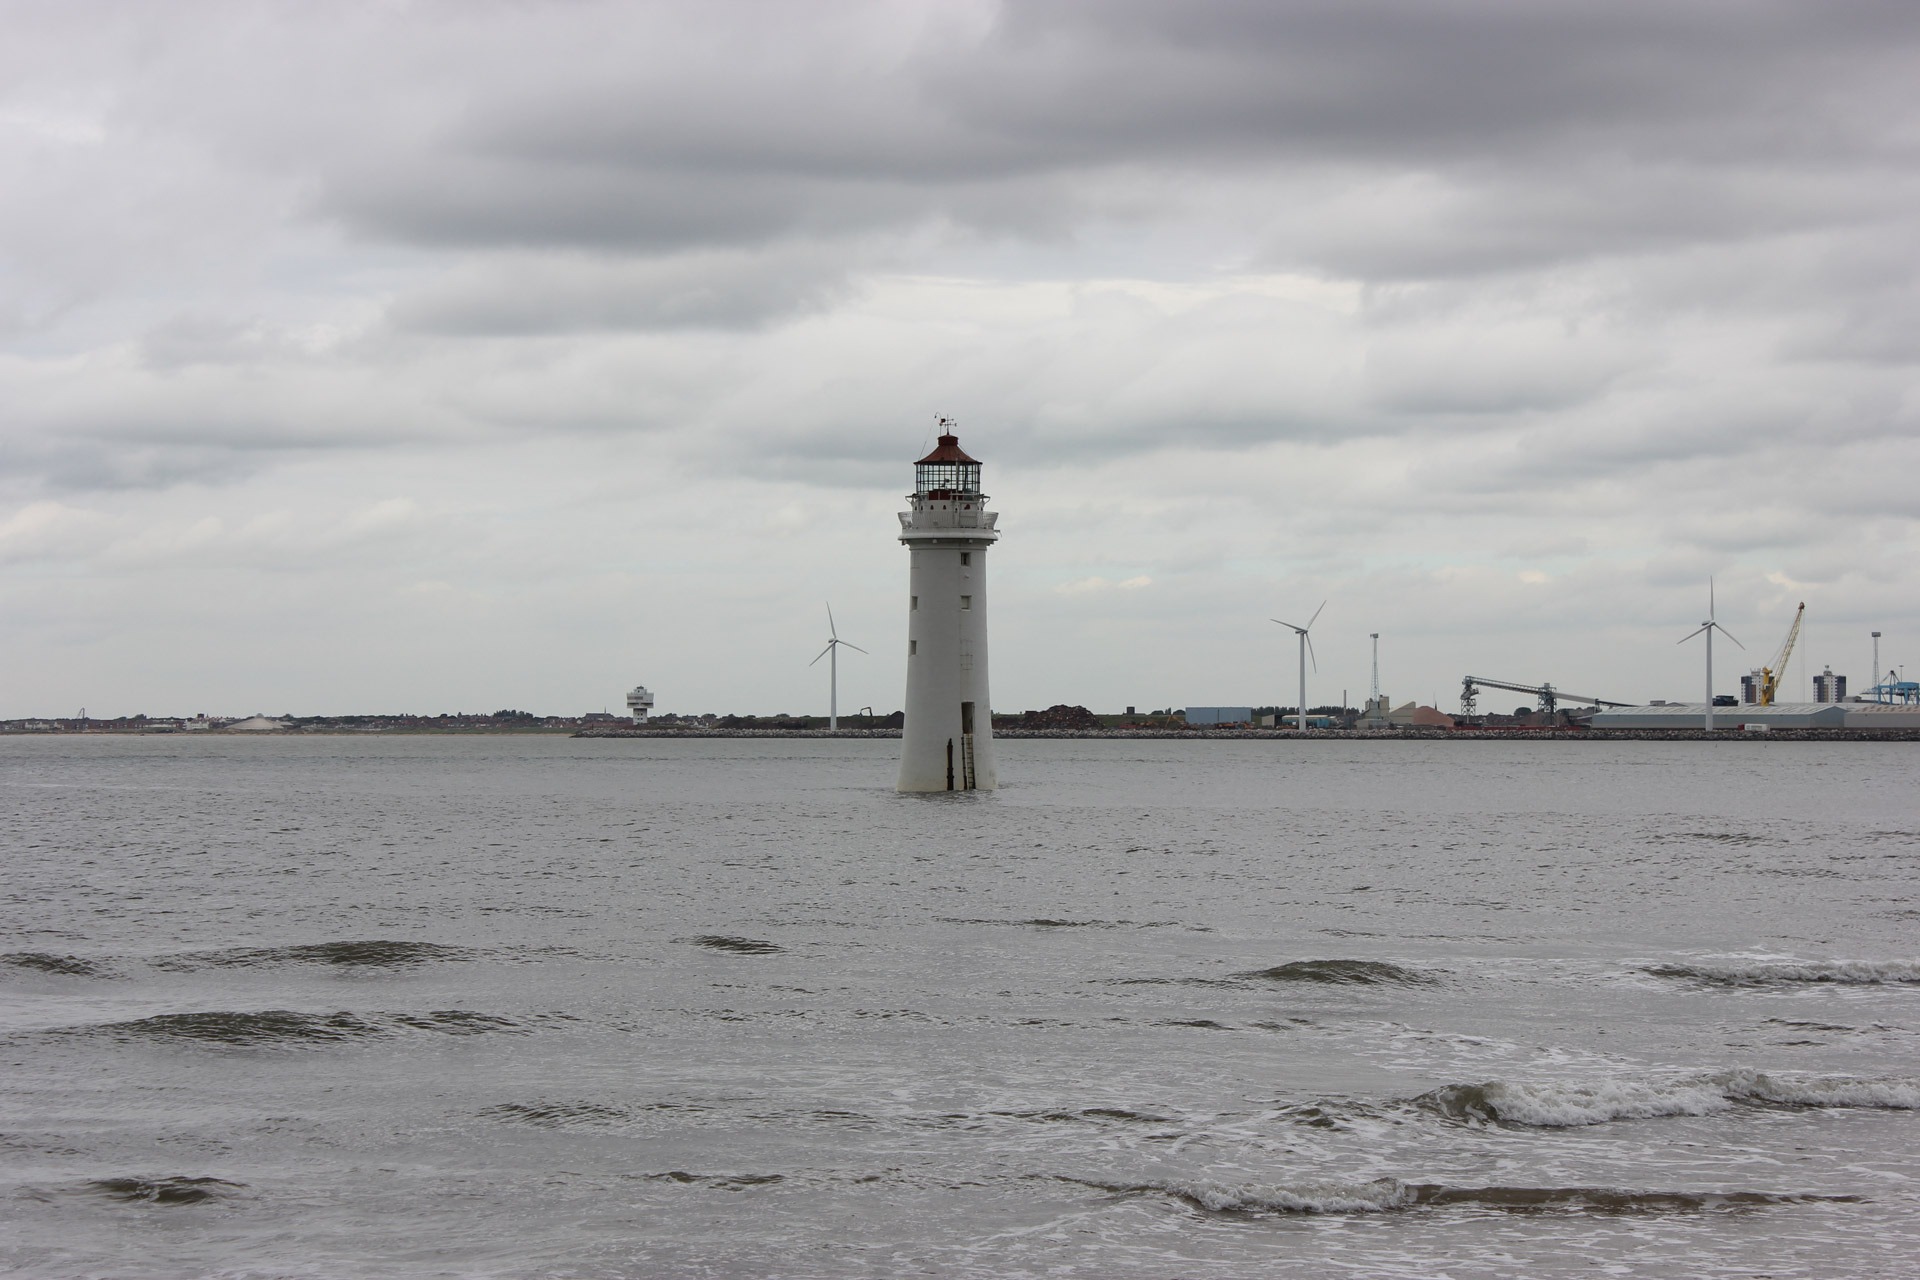
beach, sea, coast, water, ocean, lighthouse, sky, shore, wave, pier, vehicle, tower, bay, harbor, light house, clouds, channel, breakwater